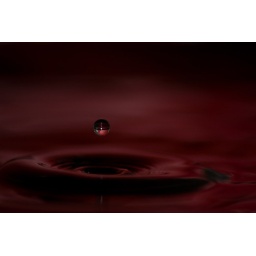
The water looks red because of the red plate I bounced the flash off - you can see it in the drop!